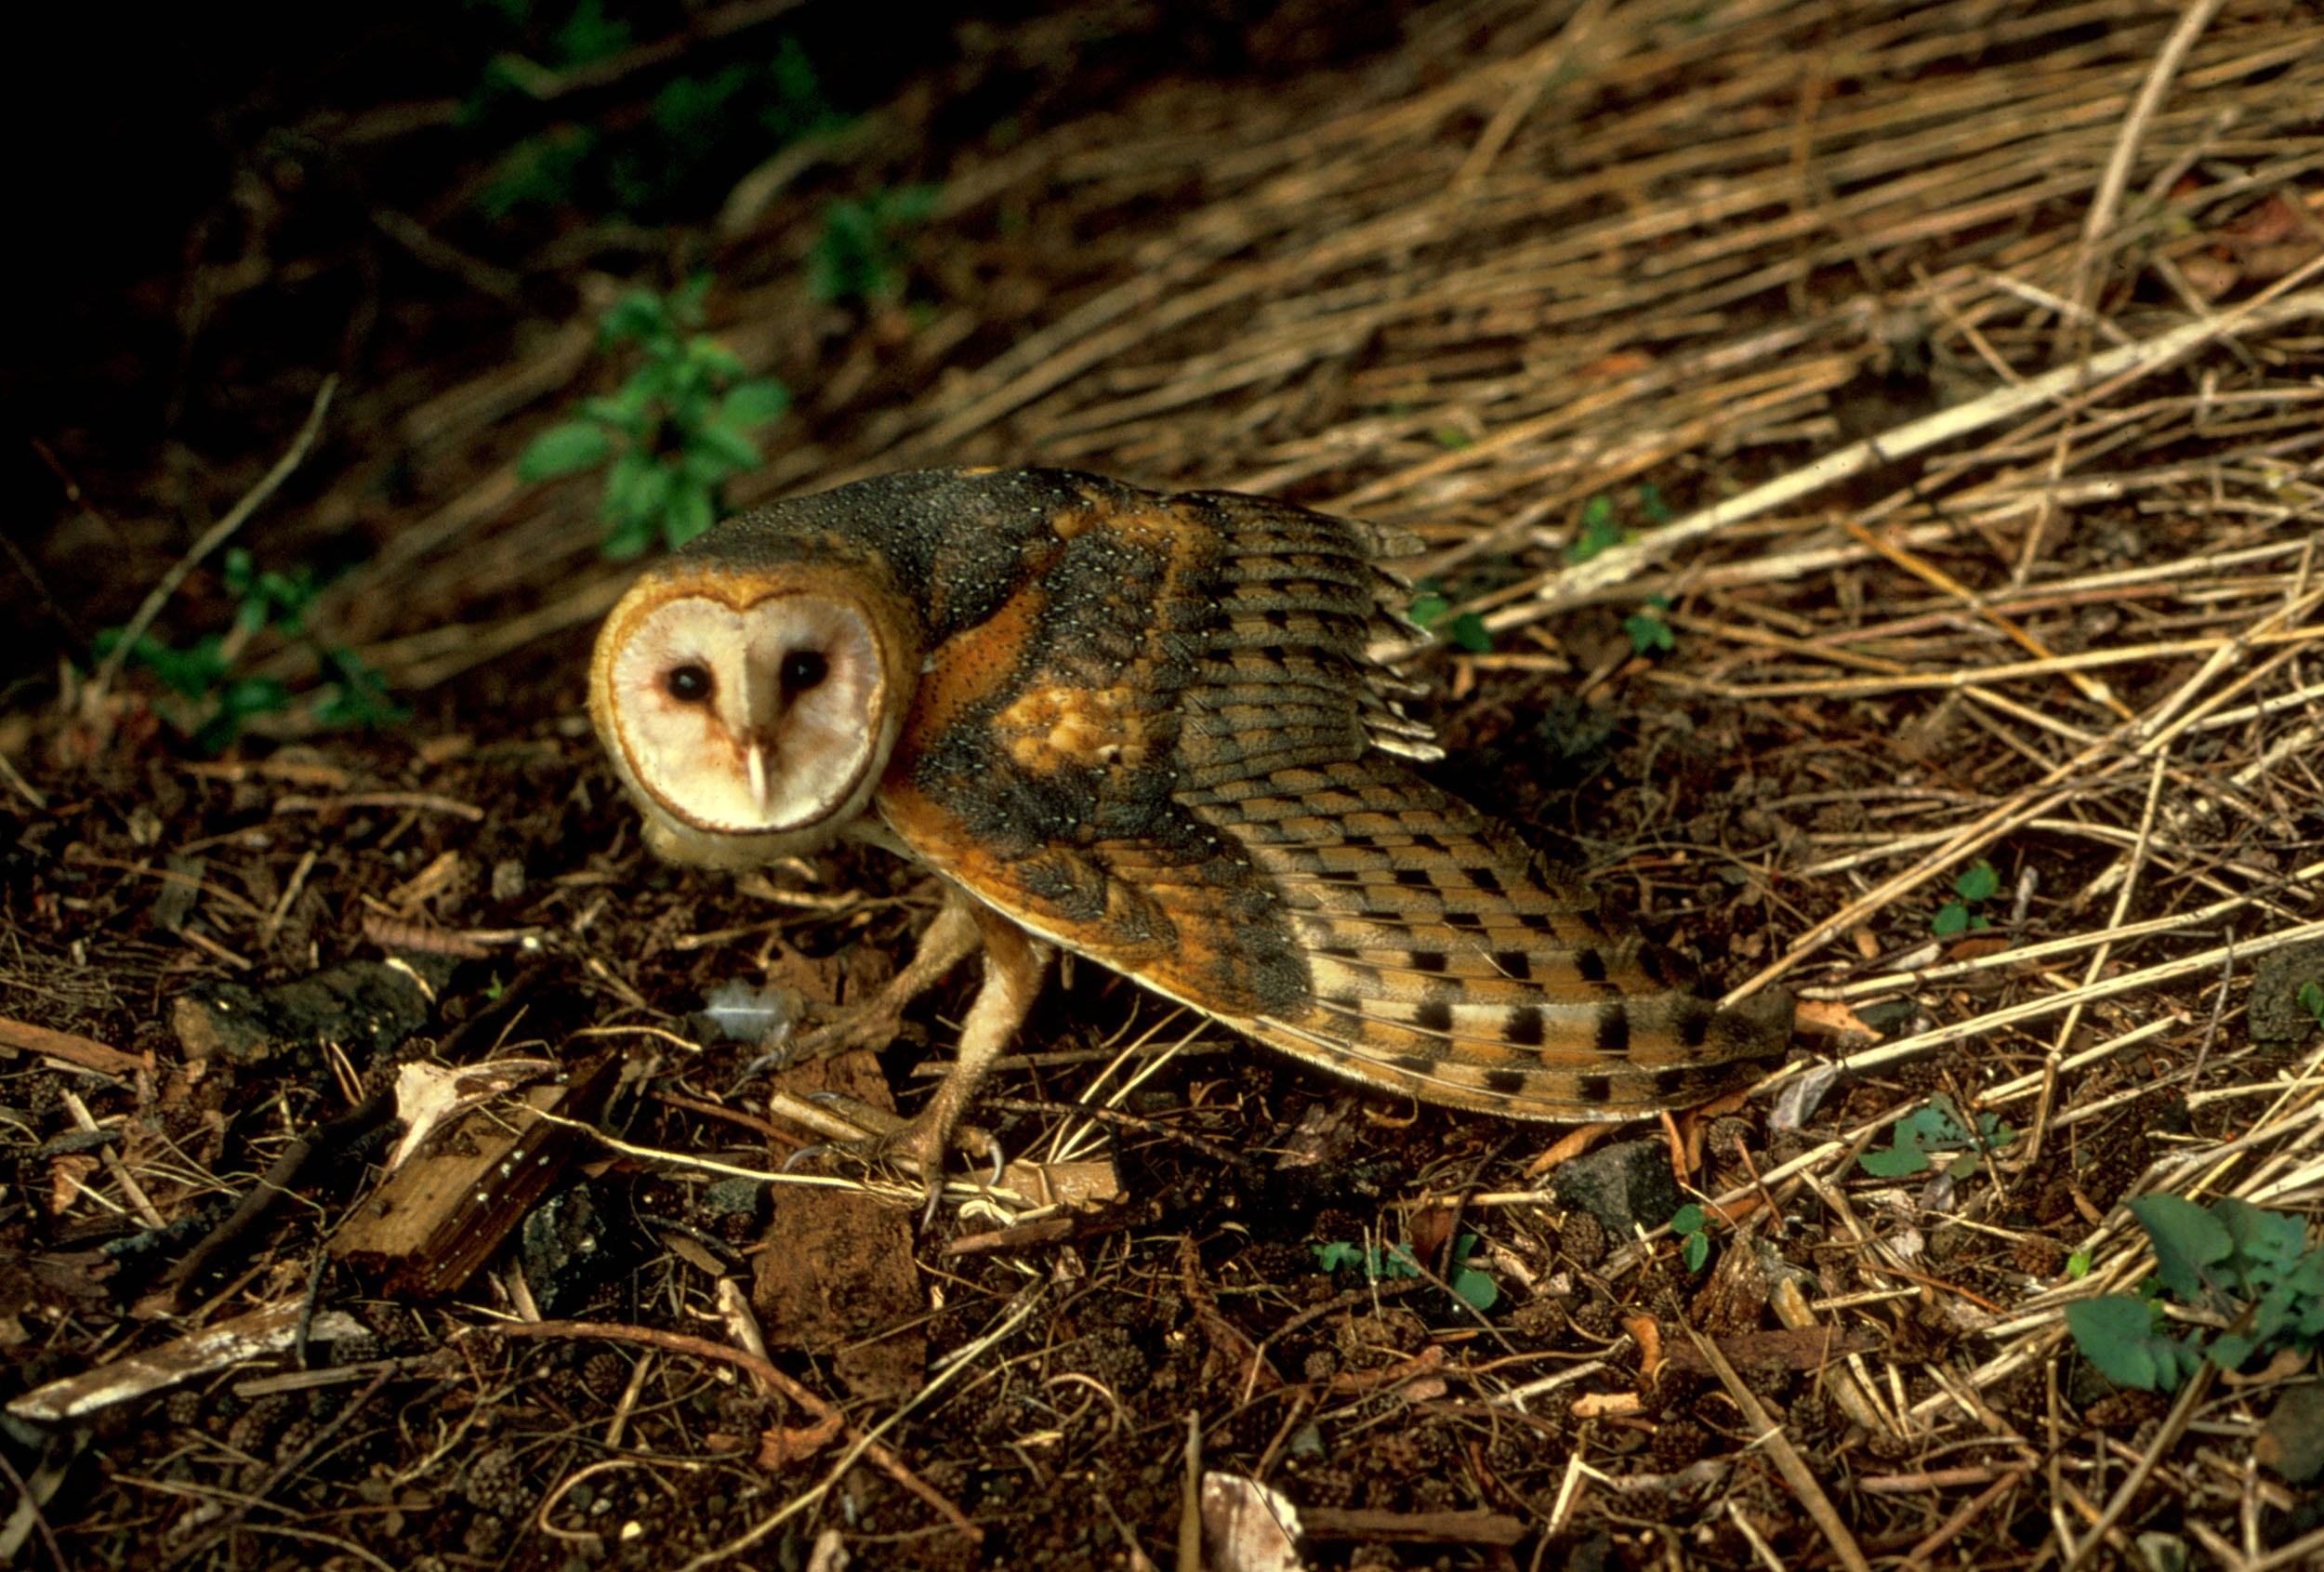
nature, bird, wildlife, predator, reptile, fauna, bird of prey, eyes, vertebrate, nocturnal, macro photography, barn owl, emydidae